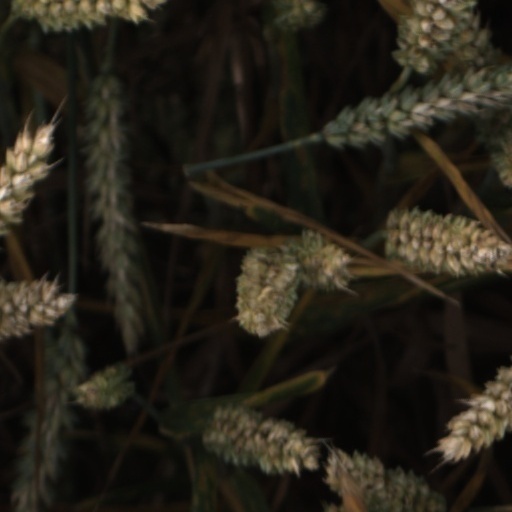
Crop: wheat